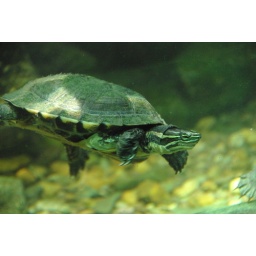
turtles swimming in their...um....turtle swimming place.